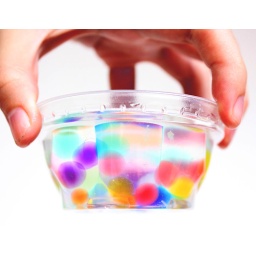
glass flower pot decorations in the formed of coloured jeliies